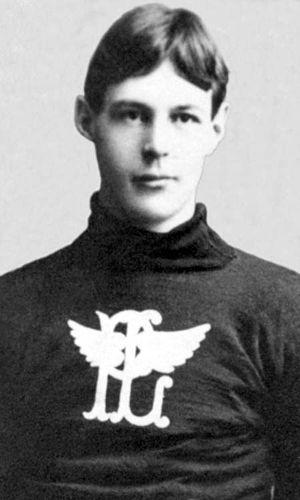
William Hodgson Stuart dit Hod Stuart est un joueur canadien de hockey sur glace. Jouant au poste de cover-point au début du XXᵉ siècle, il évolue pour différentes équipes du Canada et des États-Unis. Il porte ainsi tour à tour les couleurs de l'Ottawa Hockey Club puis du Club de hockey Québec entre 1899 et 1902. Après quatre saisons au Canada, il rejoint les ligues professionnelles des États-Unis pour cinq saisons.
Patrick Joseph Moran, surnommé « Paddy », est un gardien de but canadien de hockey sur glace. Il remporte la Coupe Stanley à deux reprises avec le Club de hockey de Québec en tant que meilleure équipe de l'Association nationale de hockey en 1912 et 1913. Il intègre le Temple de la renommée du hockey en 1958. Il est le premier gardien de but né à Québec à intégrer le Temple de la renommée.